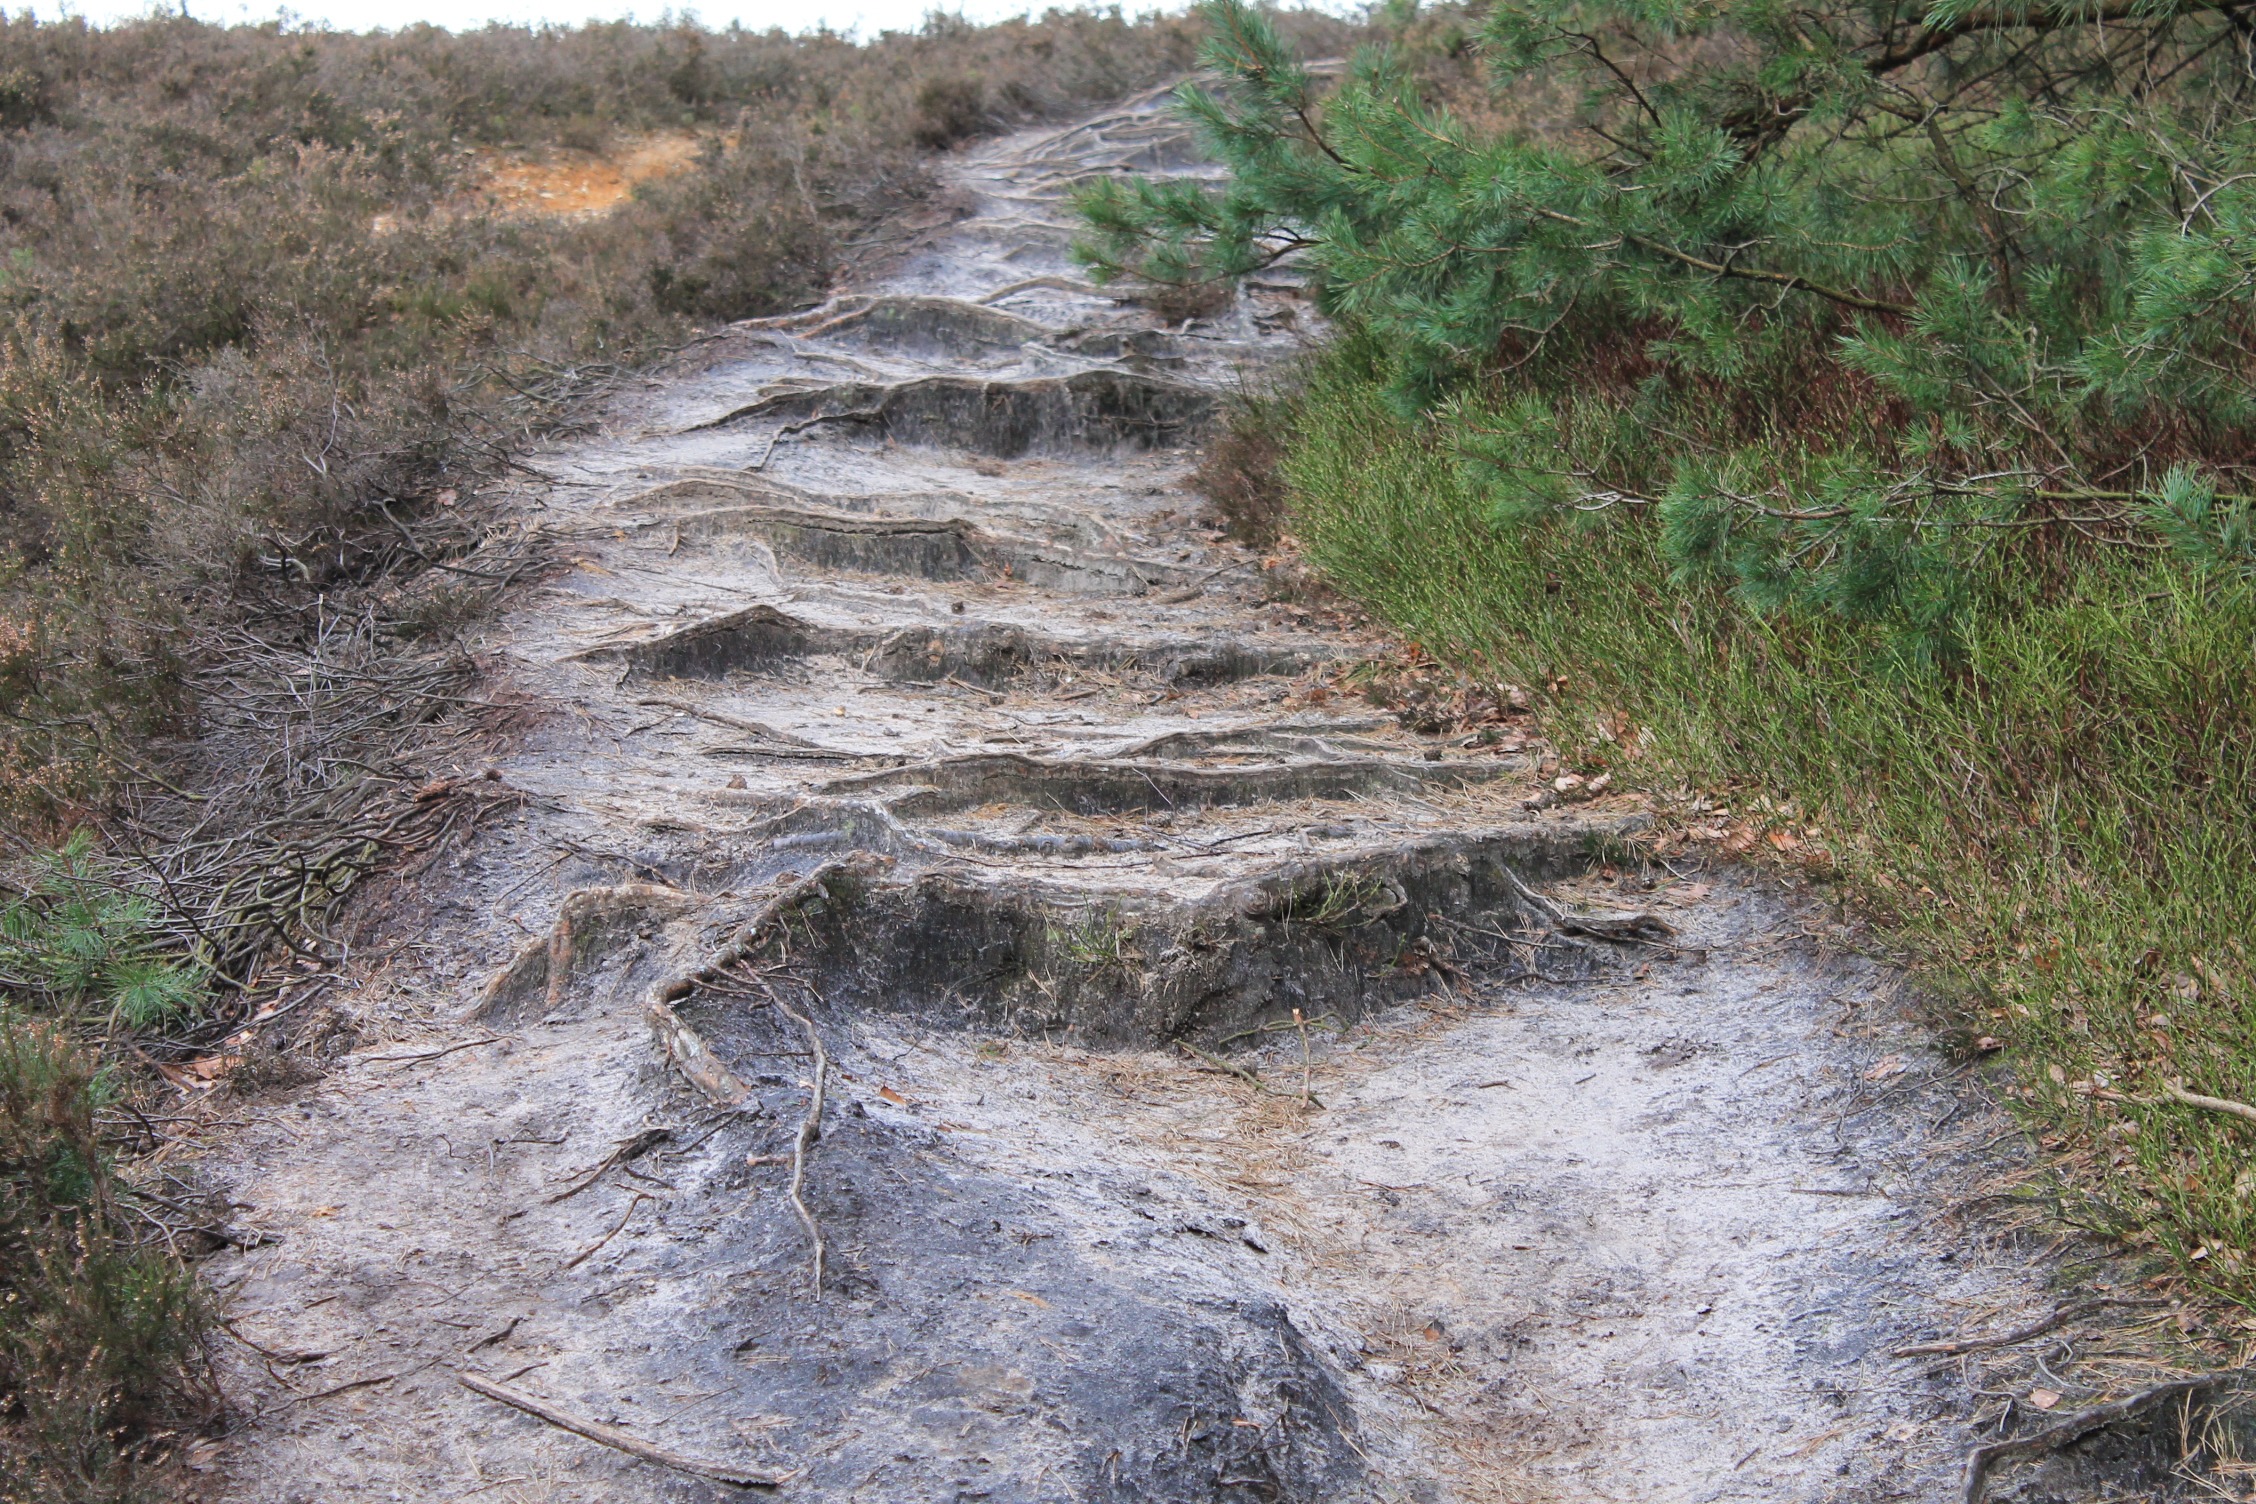
nature, trail, river, stream, rapid, soil, terrain, waterway, geology, tree roots, forest path, geological phenomenon